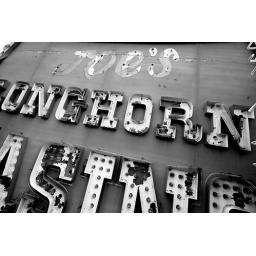
This would be really cool if it were reproduced in black and silver ink on a beautiful paper